Hyatt Regency Phoenix

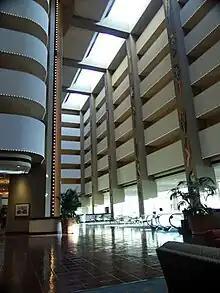
The 8 story atrium.

The Hyatt Regency Phoenix is a convention hotel in Downtown Phoenix, Arizona, United States. It is 317 feet (97 m) tall and has 24 floors. It was completed in 1976. The top floor has a revolving restaurant. It was designed by Charles Luckman and Associates to complement the Phoenix Civic Plaza (now called Phoenix Convention Center) and Phoenix Symphony Hall. The building was constructed by Chanen Construction Company. The hotel's façade is clad in textured split ribbed concrete block.